Ainmanes

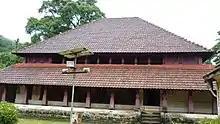
Nalnad Palace built in the style of an Ainmane

Boverianda Nanjamma and Chinnappa had undertaken a project to collect information regarding each and every Ainmane found in Kodagu, irrespective of the community or caste of the clan members residing in them. They visited many of them in the period between April 2003 and May 2008. They also collected oral legends and traditional information from the occupants of each of these functional Ainmanes. Along with this they also researched about the concerned clans from previously published written material, wherever possible. The information thus collected are now available on the Ainmanes website. They have also provided a glossary for the Kodava thakk words used in the site.